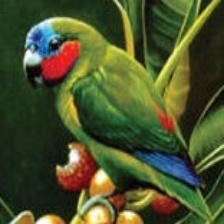
Species: DOUBLE EYED FIG PARROT
Scientific name: CYCLOPSITTA DIOPHTHALMA